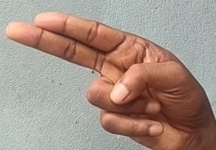
ASL sign: H